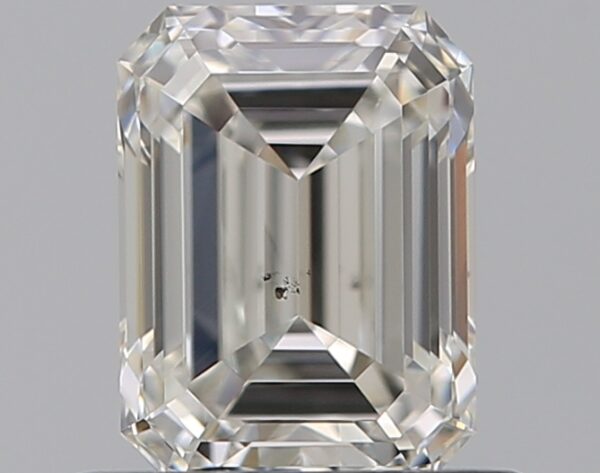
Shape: emerald
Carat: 0.73
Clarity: VS2
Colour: H
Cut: EX
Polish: EX
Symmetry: VG
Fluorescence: N
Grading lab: GIA
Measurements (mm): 5.87 x 4.33 x 2.95